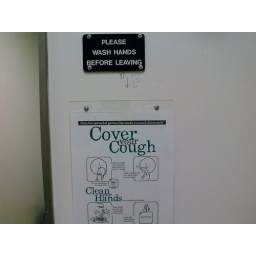
Someone wrote this graffiti on the wall of the bathroom in Goodwill. I believe it was the one in Anderson, IN IIRC...